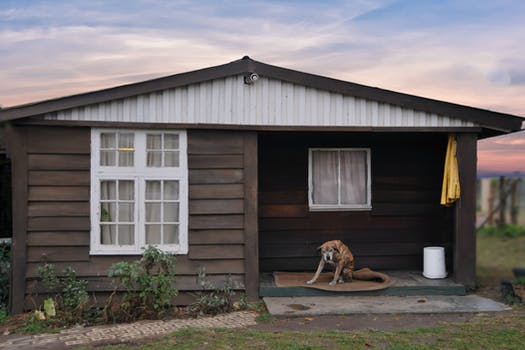
Label: No Watermark